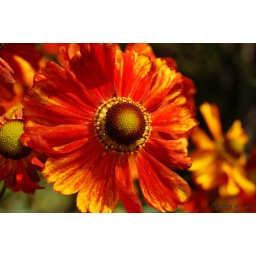
A beautiful red flower in the sun.